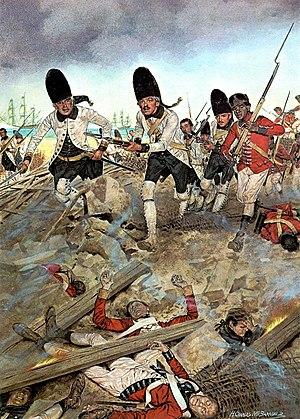
Le siège de Pensacola oppose, du 9 mars au 9 mai 1781, une armée espagnole alors en campagne aux côtés de la France, à l'armée britannique pour le contrôle de la Floride, dans le cadre de la guerre d'indépendance des États-Unis. Le siège se termine par une victoire espagnole qui lui permet de garder le territoire conquis lors de la paix de 1783.
La campagne de Floride occidentale est une série de manœuvres militaires et de batailles durant la guerre d'indépendance des États-Unis.